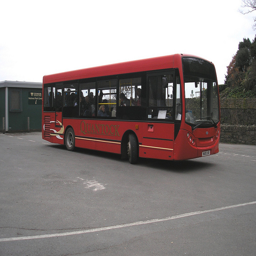
a public transit bus in a parking lot
A bus driving in a parking lot in front of a building.
a red bus peaked in an empty paved lot next to a building.
A stationary red bus carrying passengers sits in a parking lot.
A red bus parks in a parking lot next to a building.